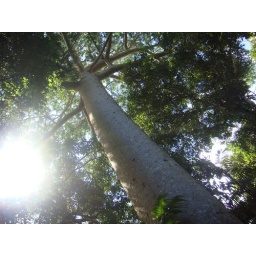
The oldest tree in the forest